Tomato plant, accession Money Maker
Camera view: tilt-top (135 deg); turntable rotation: 210 degrees
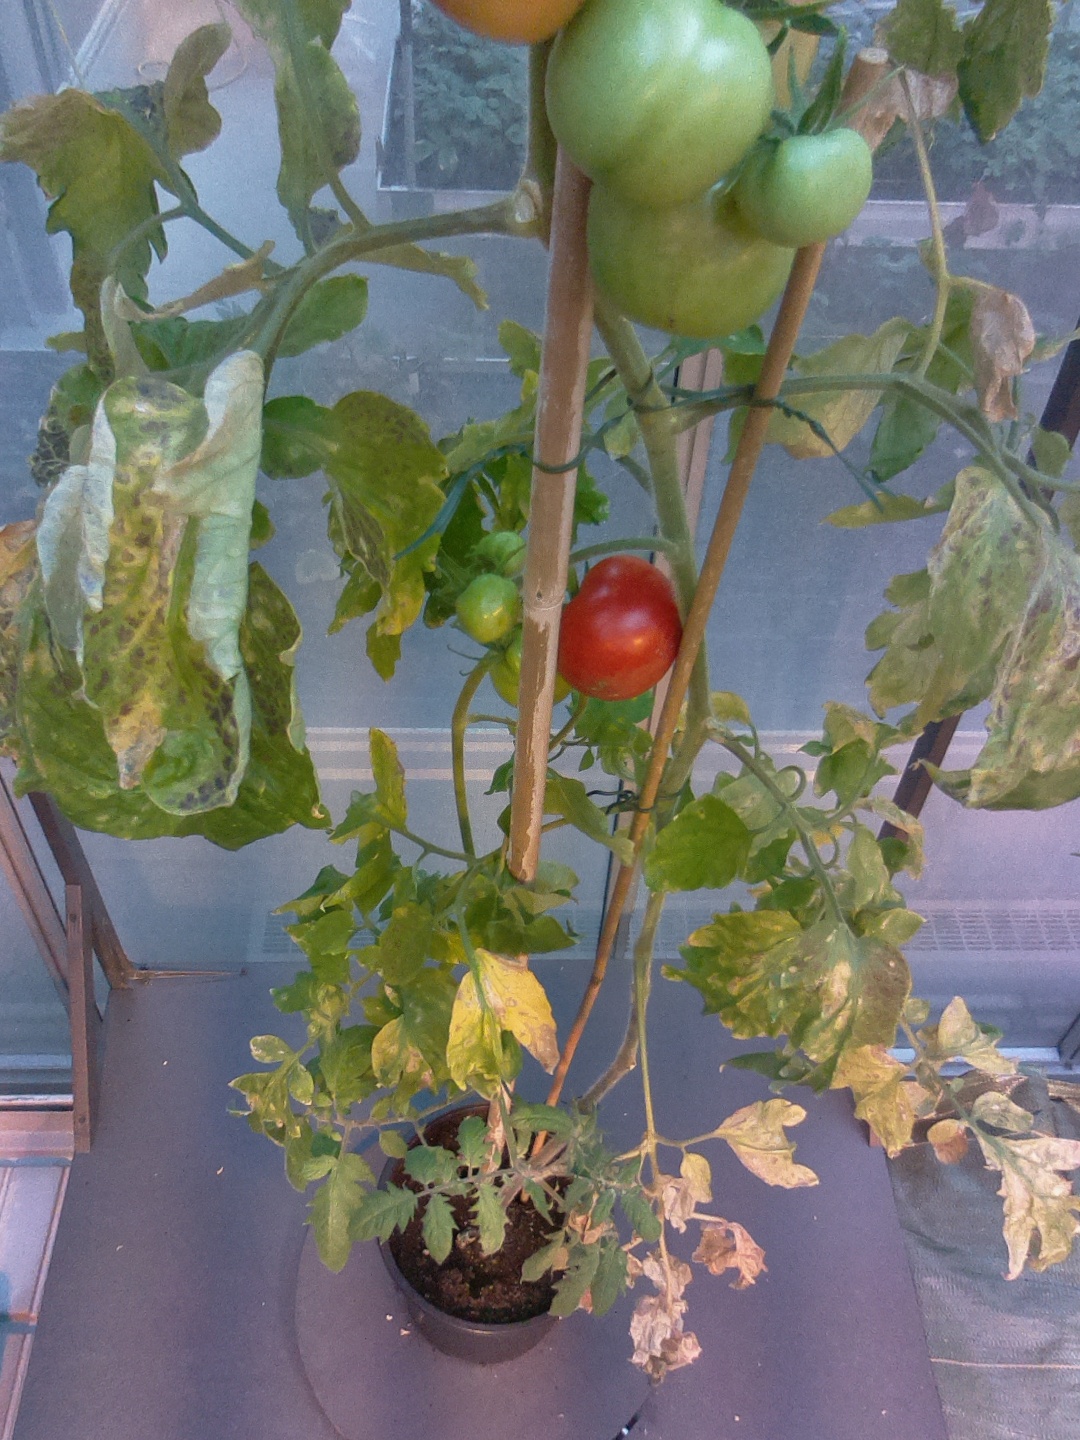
BBCH growth stage 83: 30%-40% of fruits show typical fully ripe color